Basilica of the Co-Cathedral of the Sacred Heart

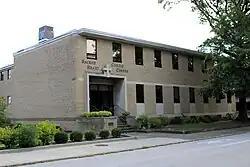
Cordis Center

On October 4, 1974, Pope Paul VI renamed the Diocese of Wheeling as the Diocese of Wheeling-Charleston and Sacred Heart Church became the co-cathedral for the diocese. In 1980, the Capuchins left the parish after ministering at the parish for 79 years. A diocesan priest, the Rev. Edward Sadie became the cathedral rector.